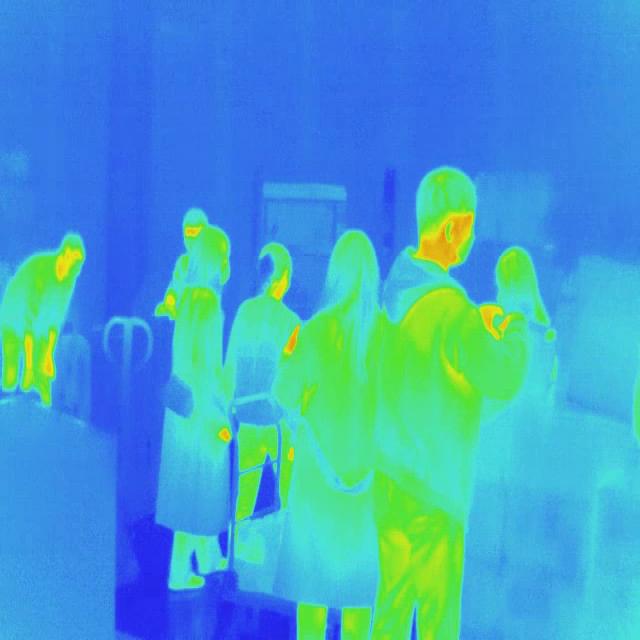
Detected objects:
label: person
label: person
label: person
label: person
label: person